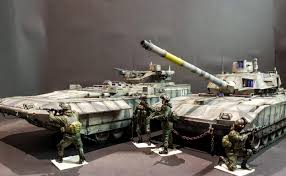
Label: BMP